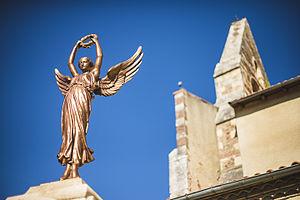
Statue du monument aux morts de Mondavezan (guerre 1939-1945)
Mondavezan est une commune française située dans le département de la Haute-Garonne en région Occitanie.